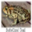
Label: frog